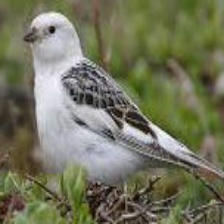
Species: MCKAYS BUNTING
Scientific name: PLECTROPHENAX HYPERBOREUS
ImageNet parent category: indigo_bunting